Dodge Challenger (2008)

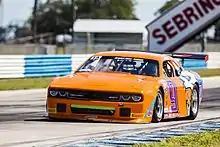
2017 Trans Am TA class Challenger at Sebring

For the 2020 model year, Dodge introduced a SRT Super Stock model slotting in between the Hellcat Redeye and the Demon. The engine is the same as the Redeye, but is slightly more powerful at . This is enabled by a revision of the powertrain calibration, which increases the redline from 6300 to 6400 rpm. Additionally, the Super Stock gains lightweight 18-inch wheels with the same drag radials as the Demon, along with a shorter final-drive ratio and drag-optimized suspension tuning for the Bilstein adaptive dampers in Track Mode. However, it uses four-piston Brembo and 14.2-inch rotors instead of the Redeye's six-piston Brembo and 15.4-inch rotors. A 50th Anniversary Package was also announced for GT RWD, R/T Shaker, R/T Scat Pack, and R/T Scat Pack Shaker Widebody models, as well as the SRT Hellcat and SRT Hellcat Redeye. The package includes a body paint matched Shaker hood scoop, Gold School 20-inch wheels and matching 6-piston Brembo brake calipers on wide body models, and a special grille badge, with Nappa leather and Alcantara upholstery featuring gold sepia stitching, a serialized number 1/70 (one of seventy made) plaque, and carbon-fiber trim inside. Each model was limited to 70 units; colors include Frostbite, Hellraisin, Sinamon Stick, TorRed, F8 Green, Go Mango, and an exclusive Gold Rush.